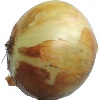
Label: white_onion